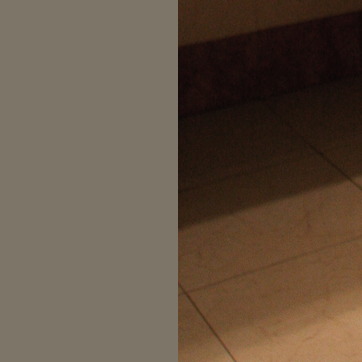
Material: tile